Capoeira carioca

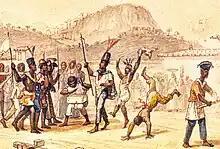
"A Funeral Procession for the Son of a Black King", by Debret c. 1835 (detail)

In June 1828 the revolt of German and Irish mercenaries broke out. They advanced toward King's palace, sparking citywide riots by June 10. While the tradition suggests that major Vidigal called upon the capoeiras, they might just took the chance to fight the foreign whites during the chaos. One of the eyewitnesses wrote: